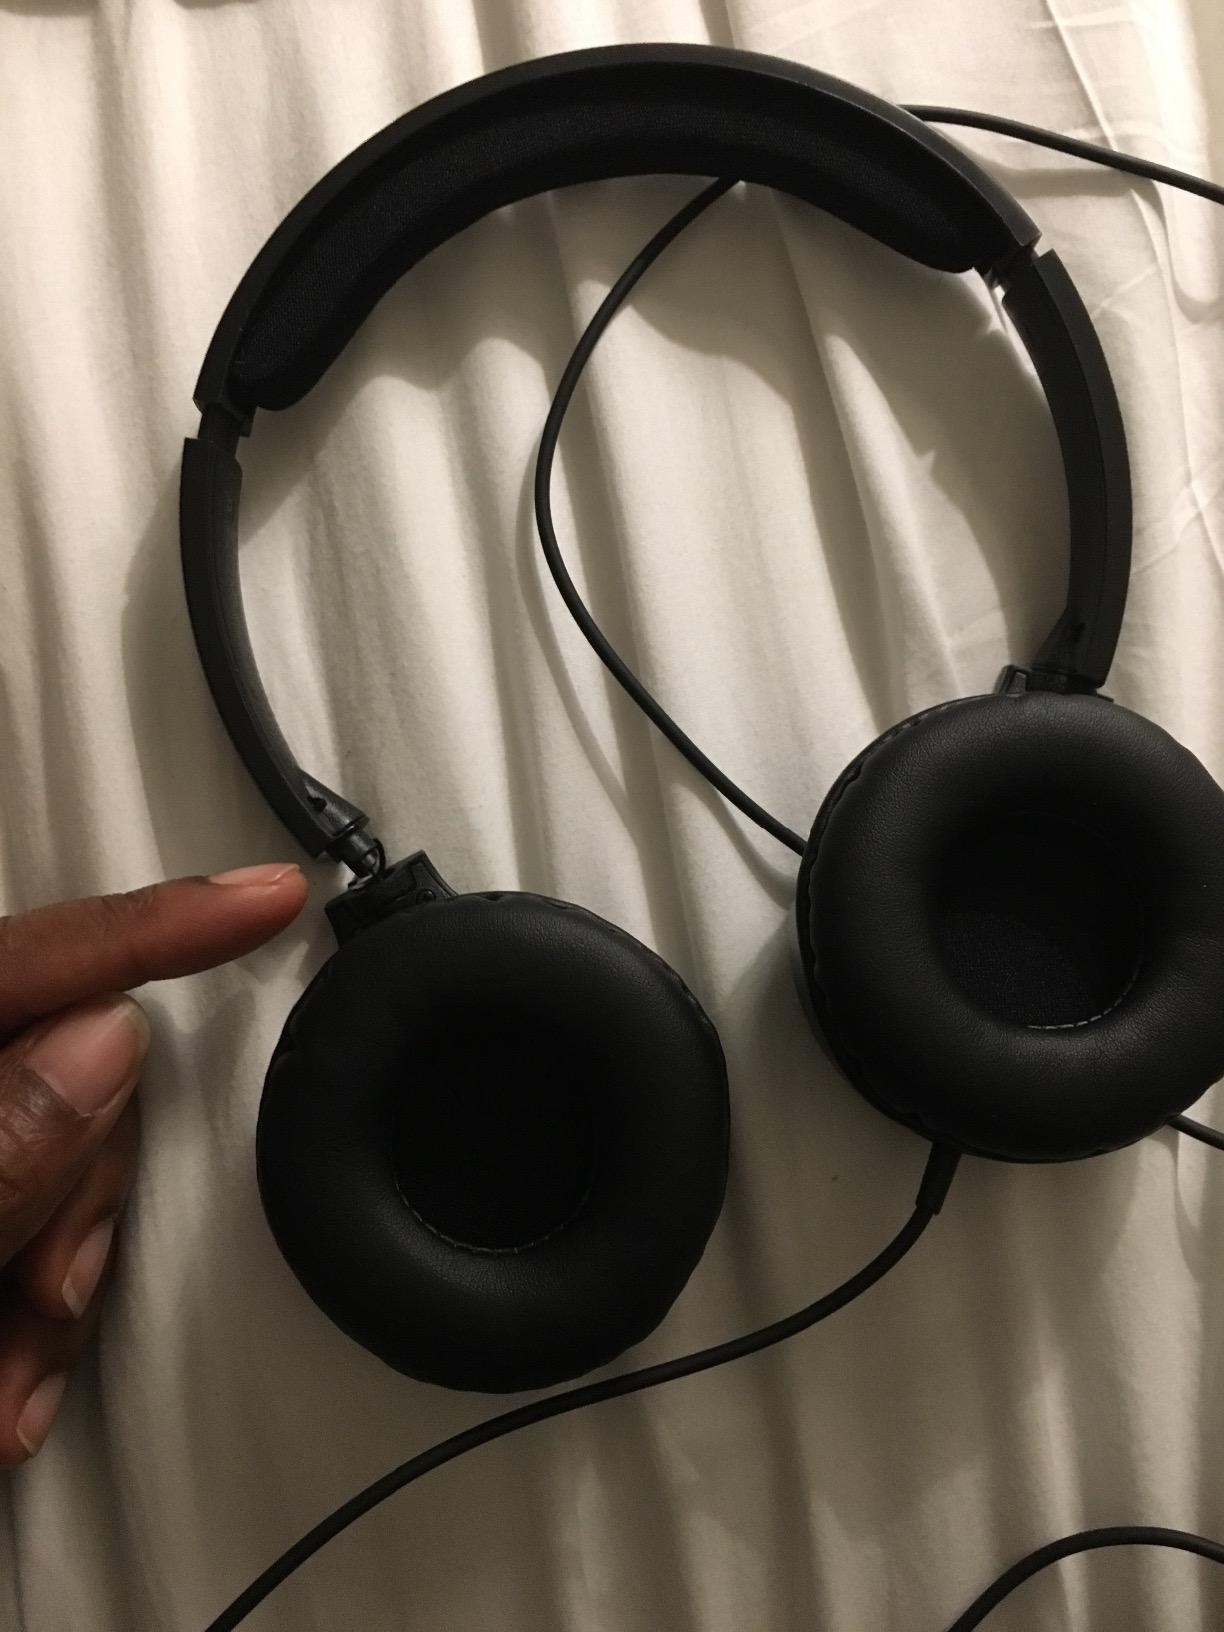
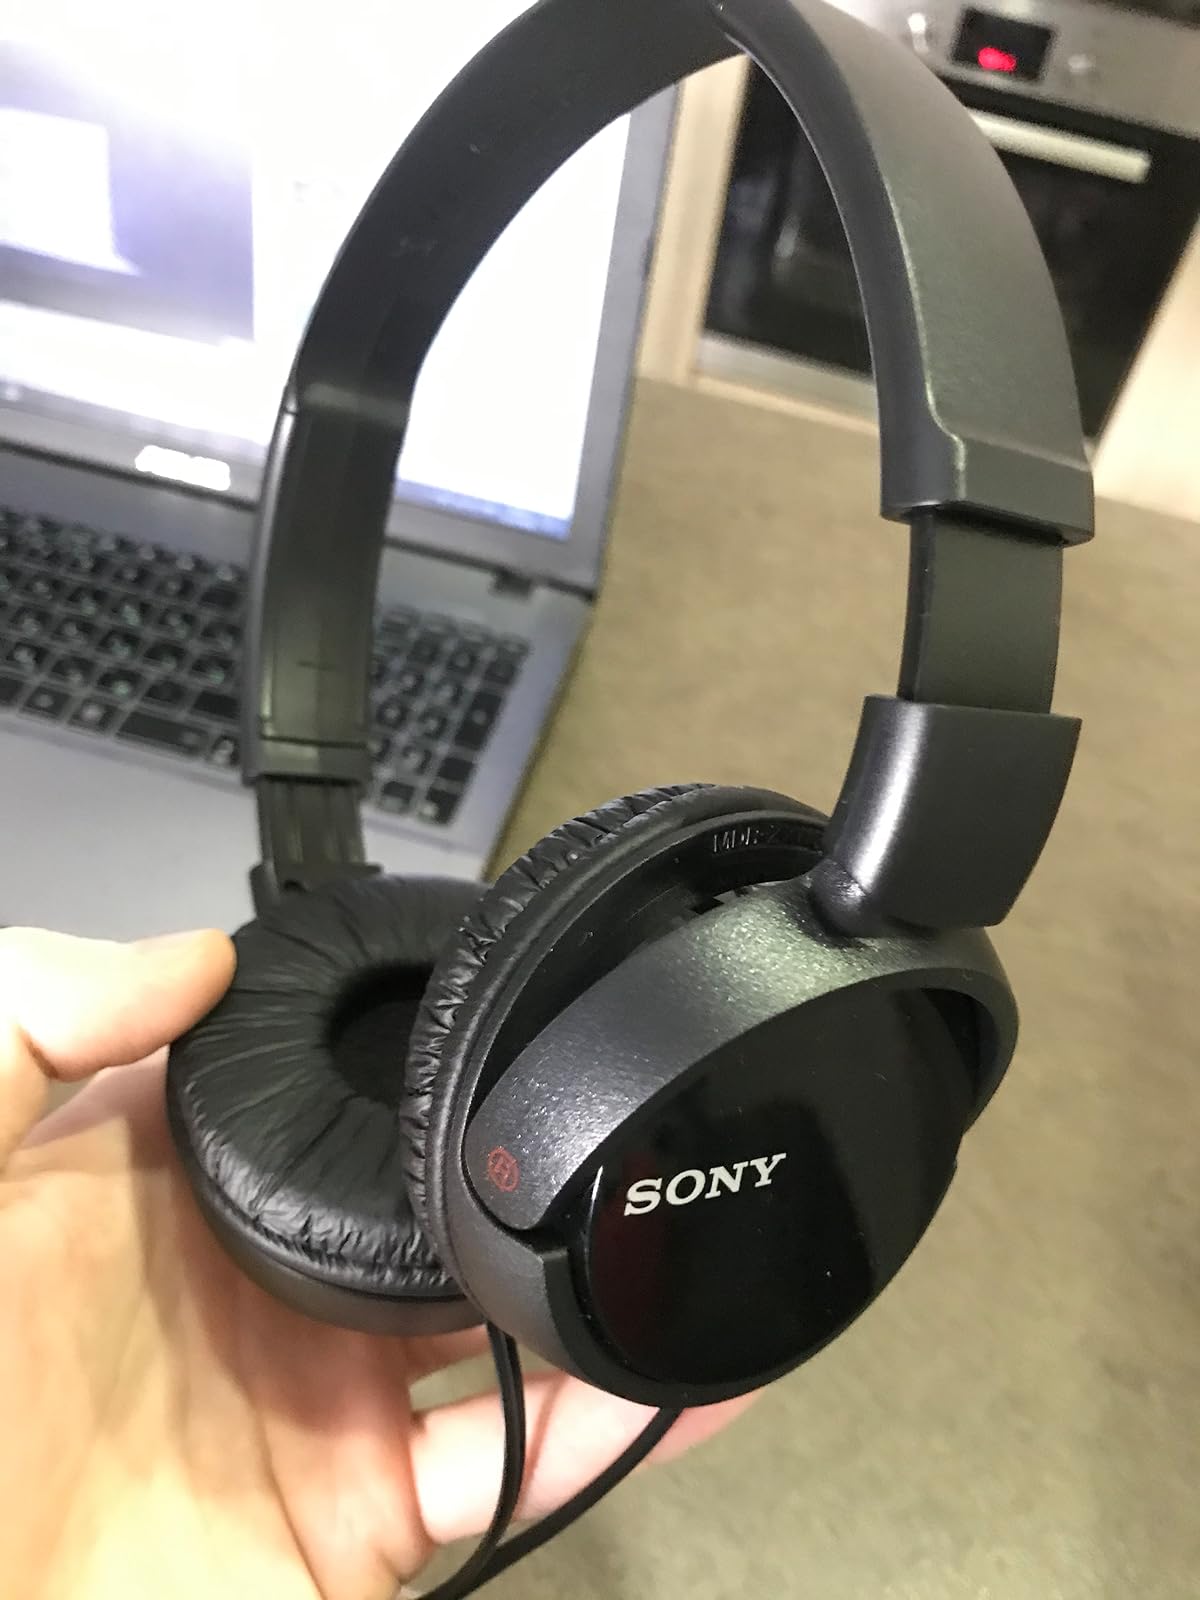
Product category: headphones
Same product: no